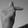
ASL letter: T